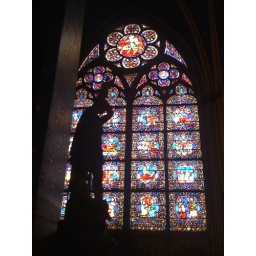
st. george slays the dragon in front of the stained glass window